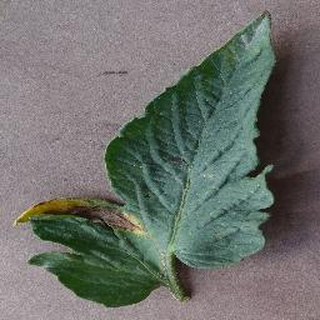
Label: tomato_early_blight